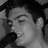
Emotion: happy